Answer in natural language. How many Doorways are visible in the scene? Choose between the following options: 2, 3, 2, 0 or 4
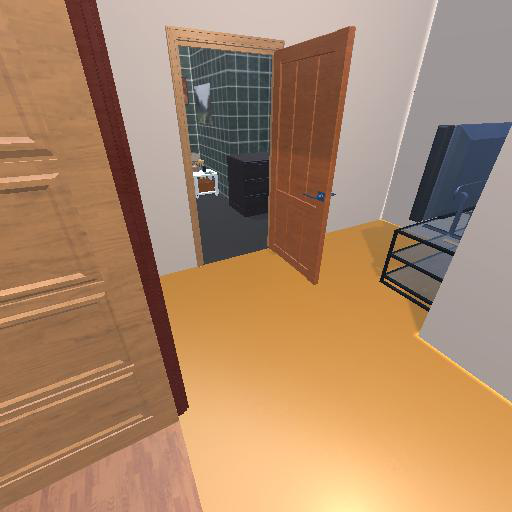
<answer>2</answer>